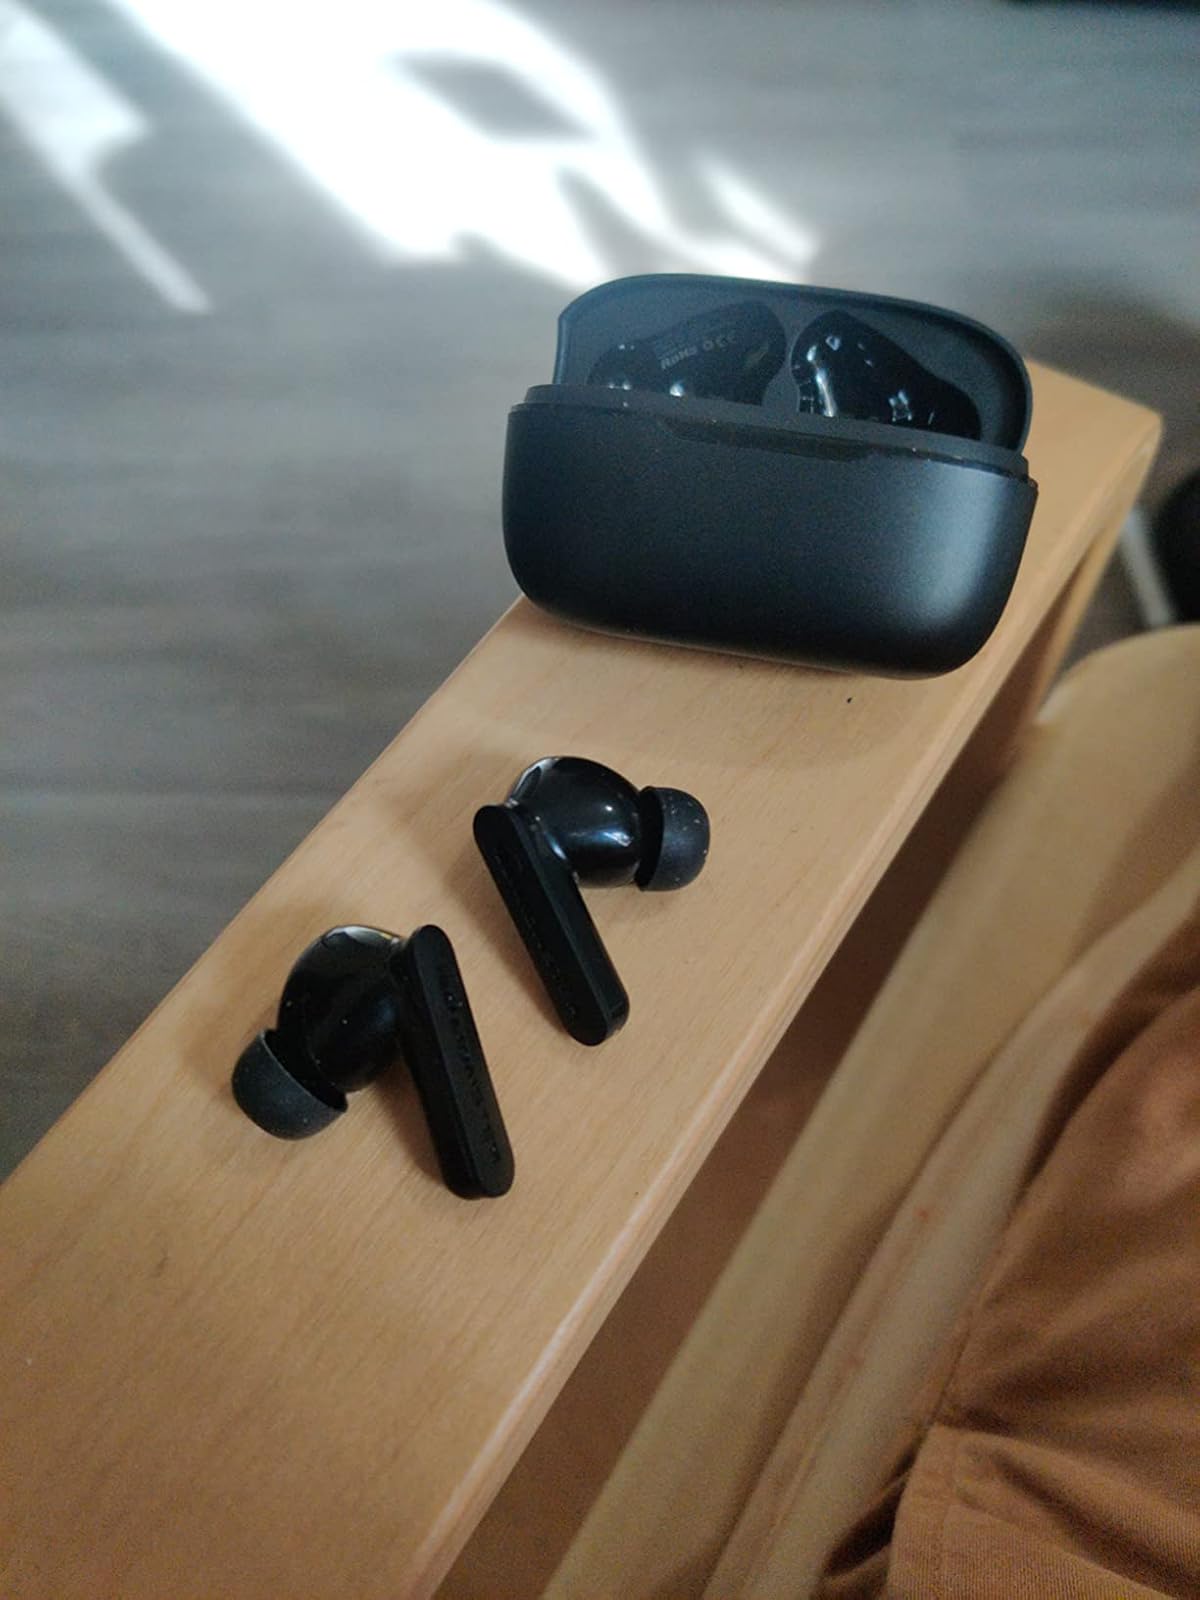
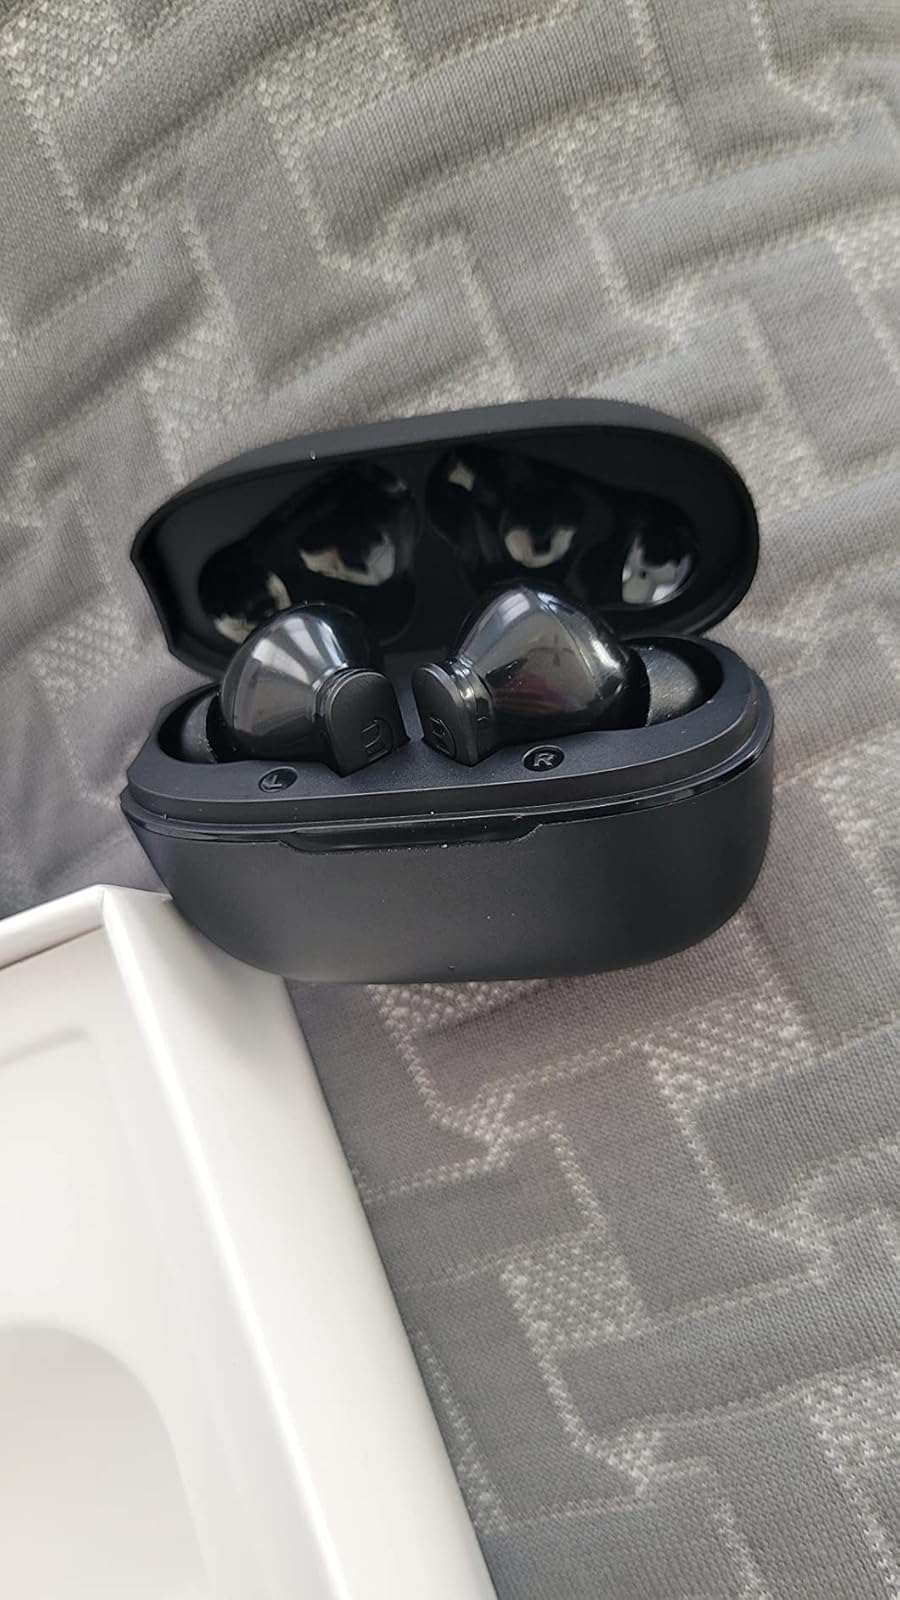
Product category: earbuds
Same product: yes